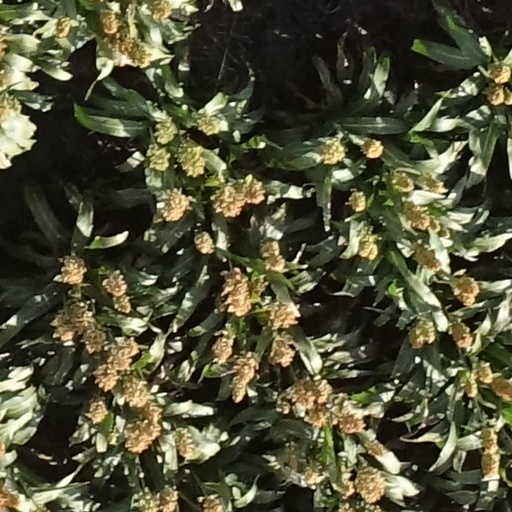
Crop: sorghum